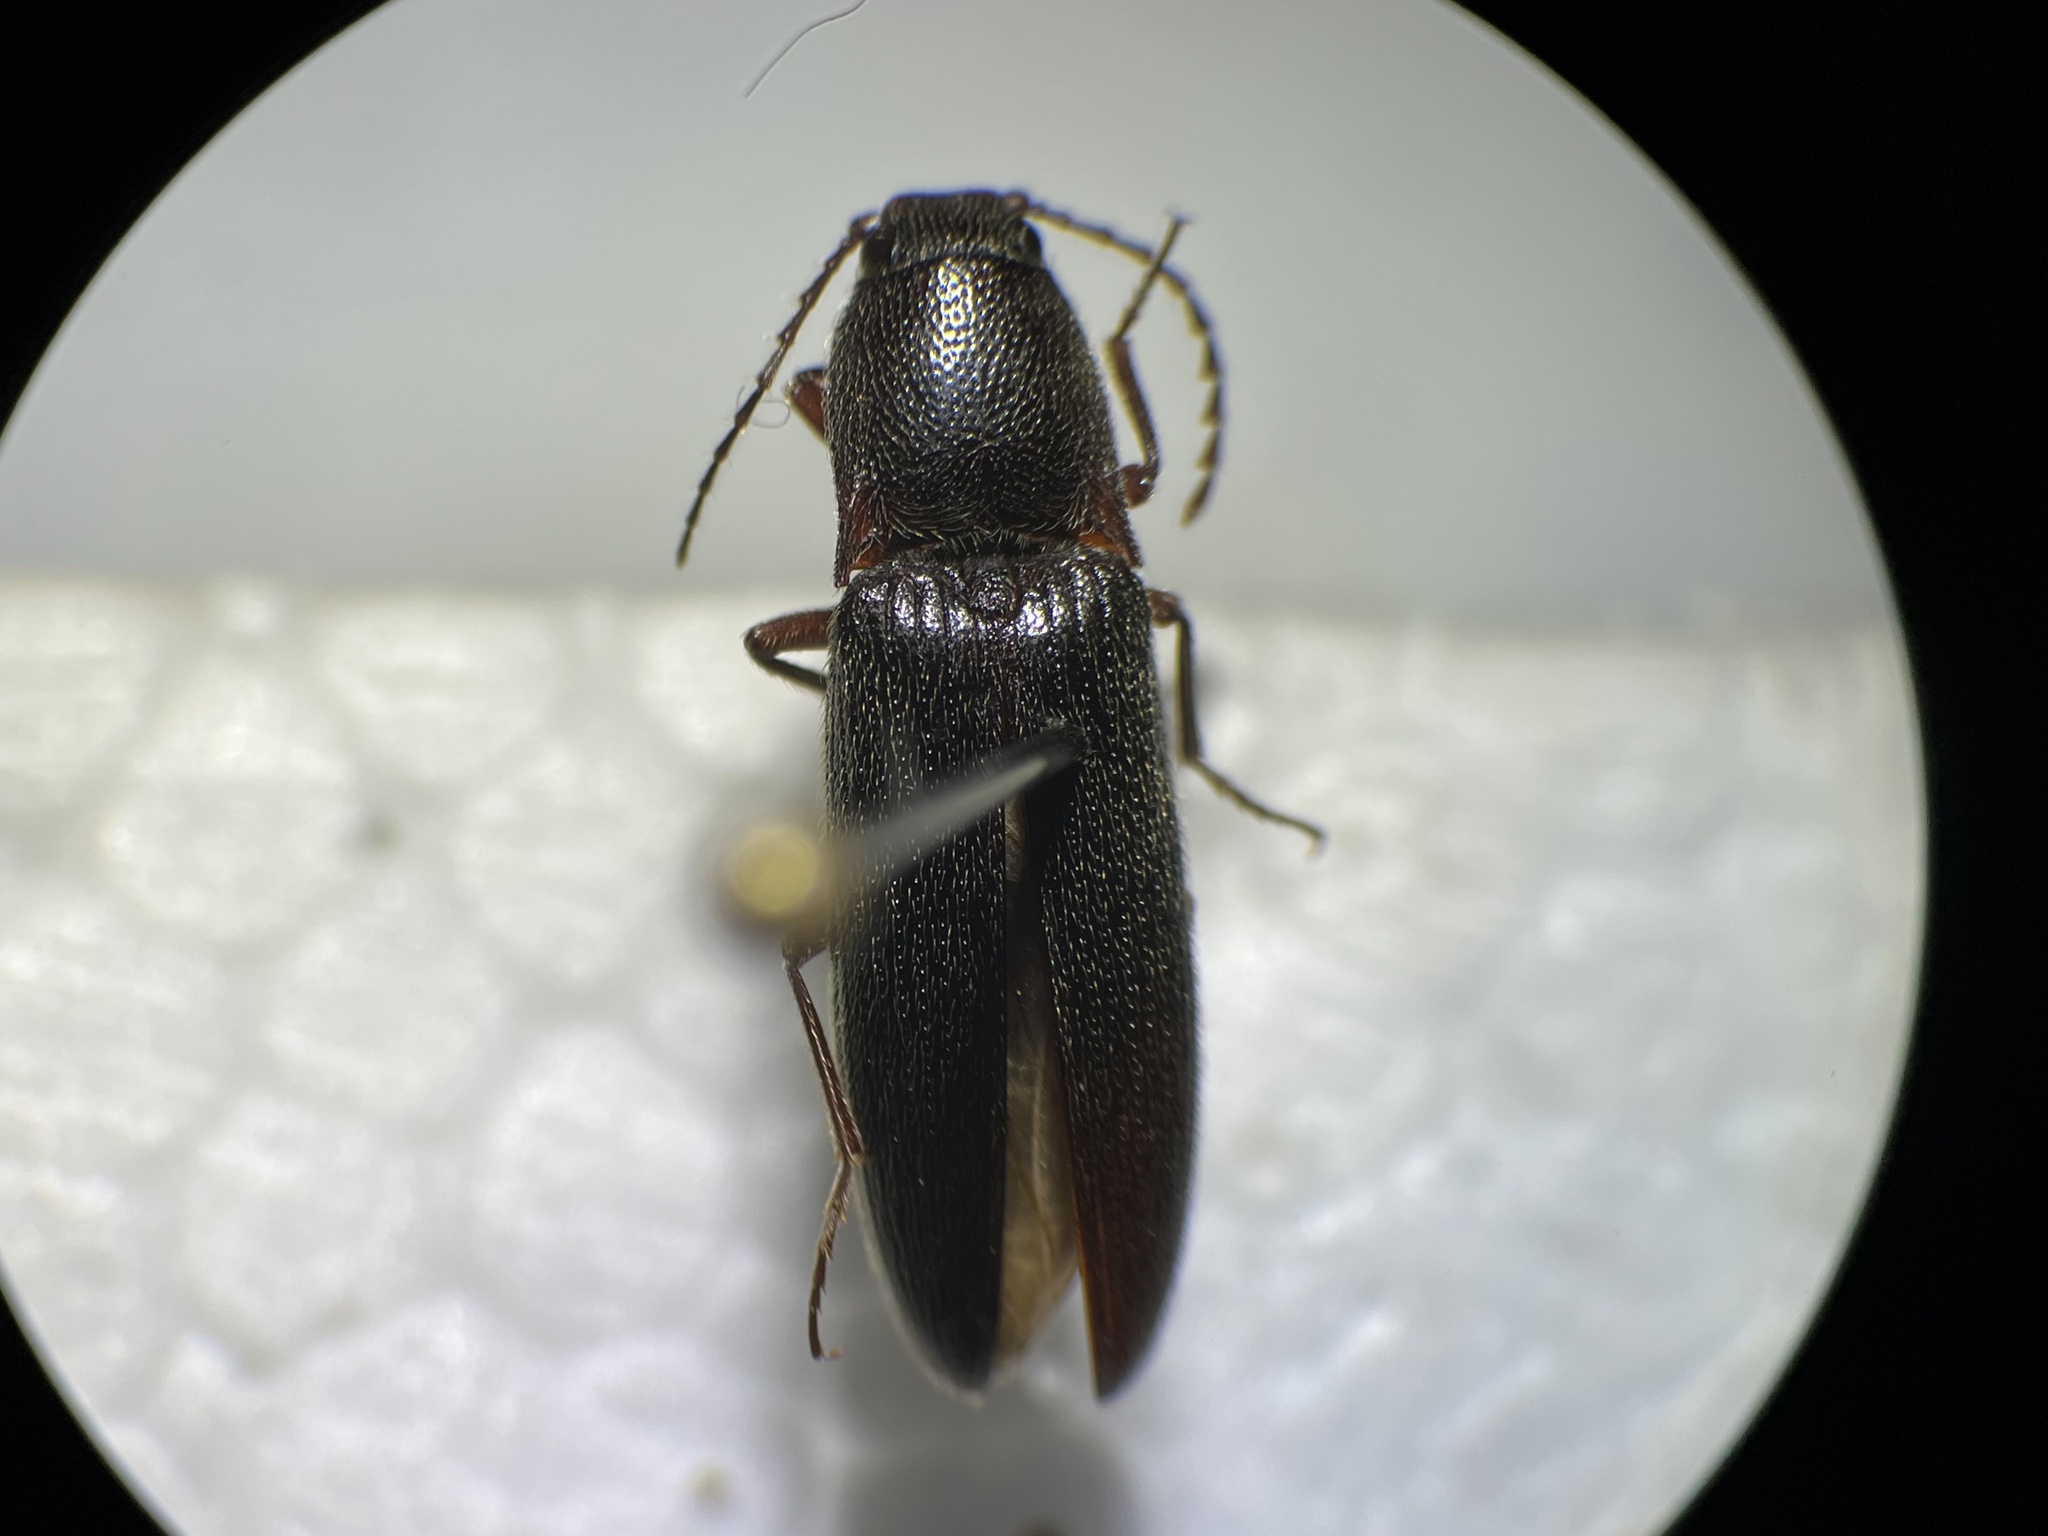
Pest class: clickbeetles_wireworms